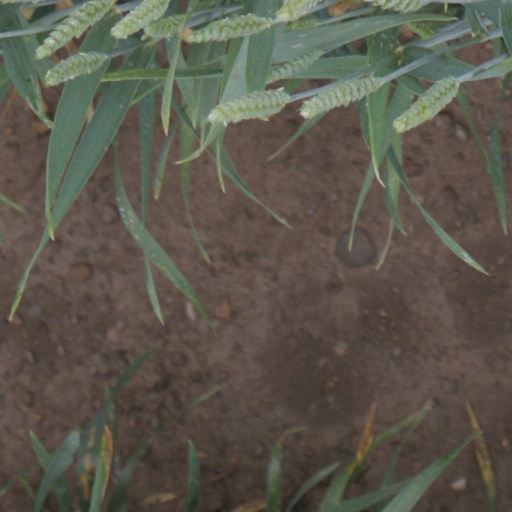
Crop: wheat